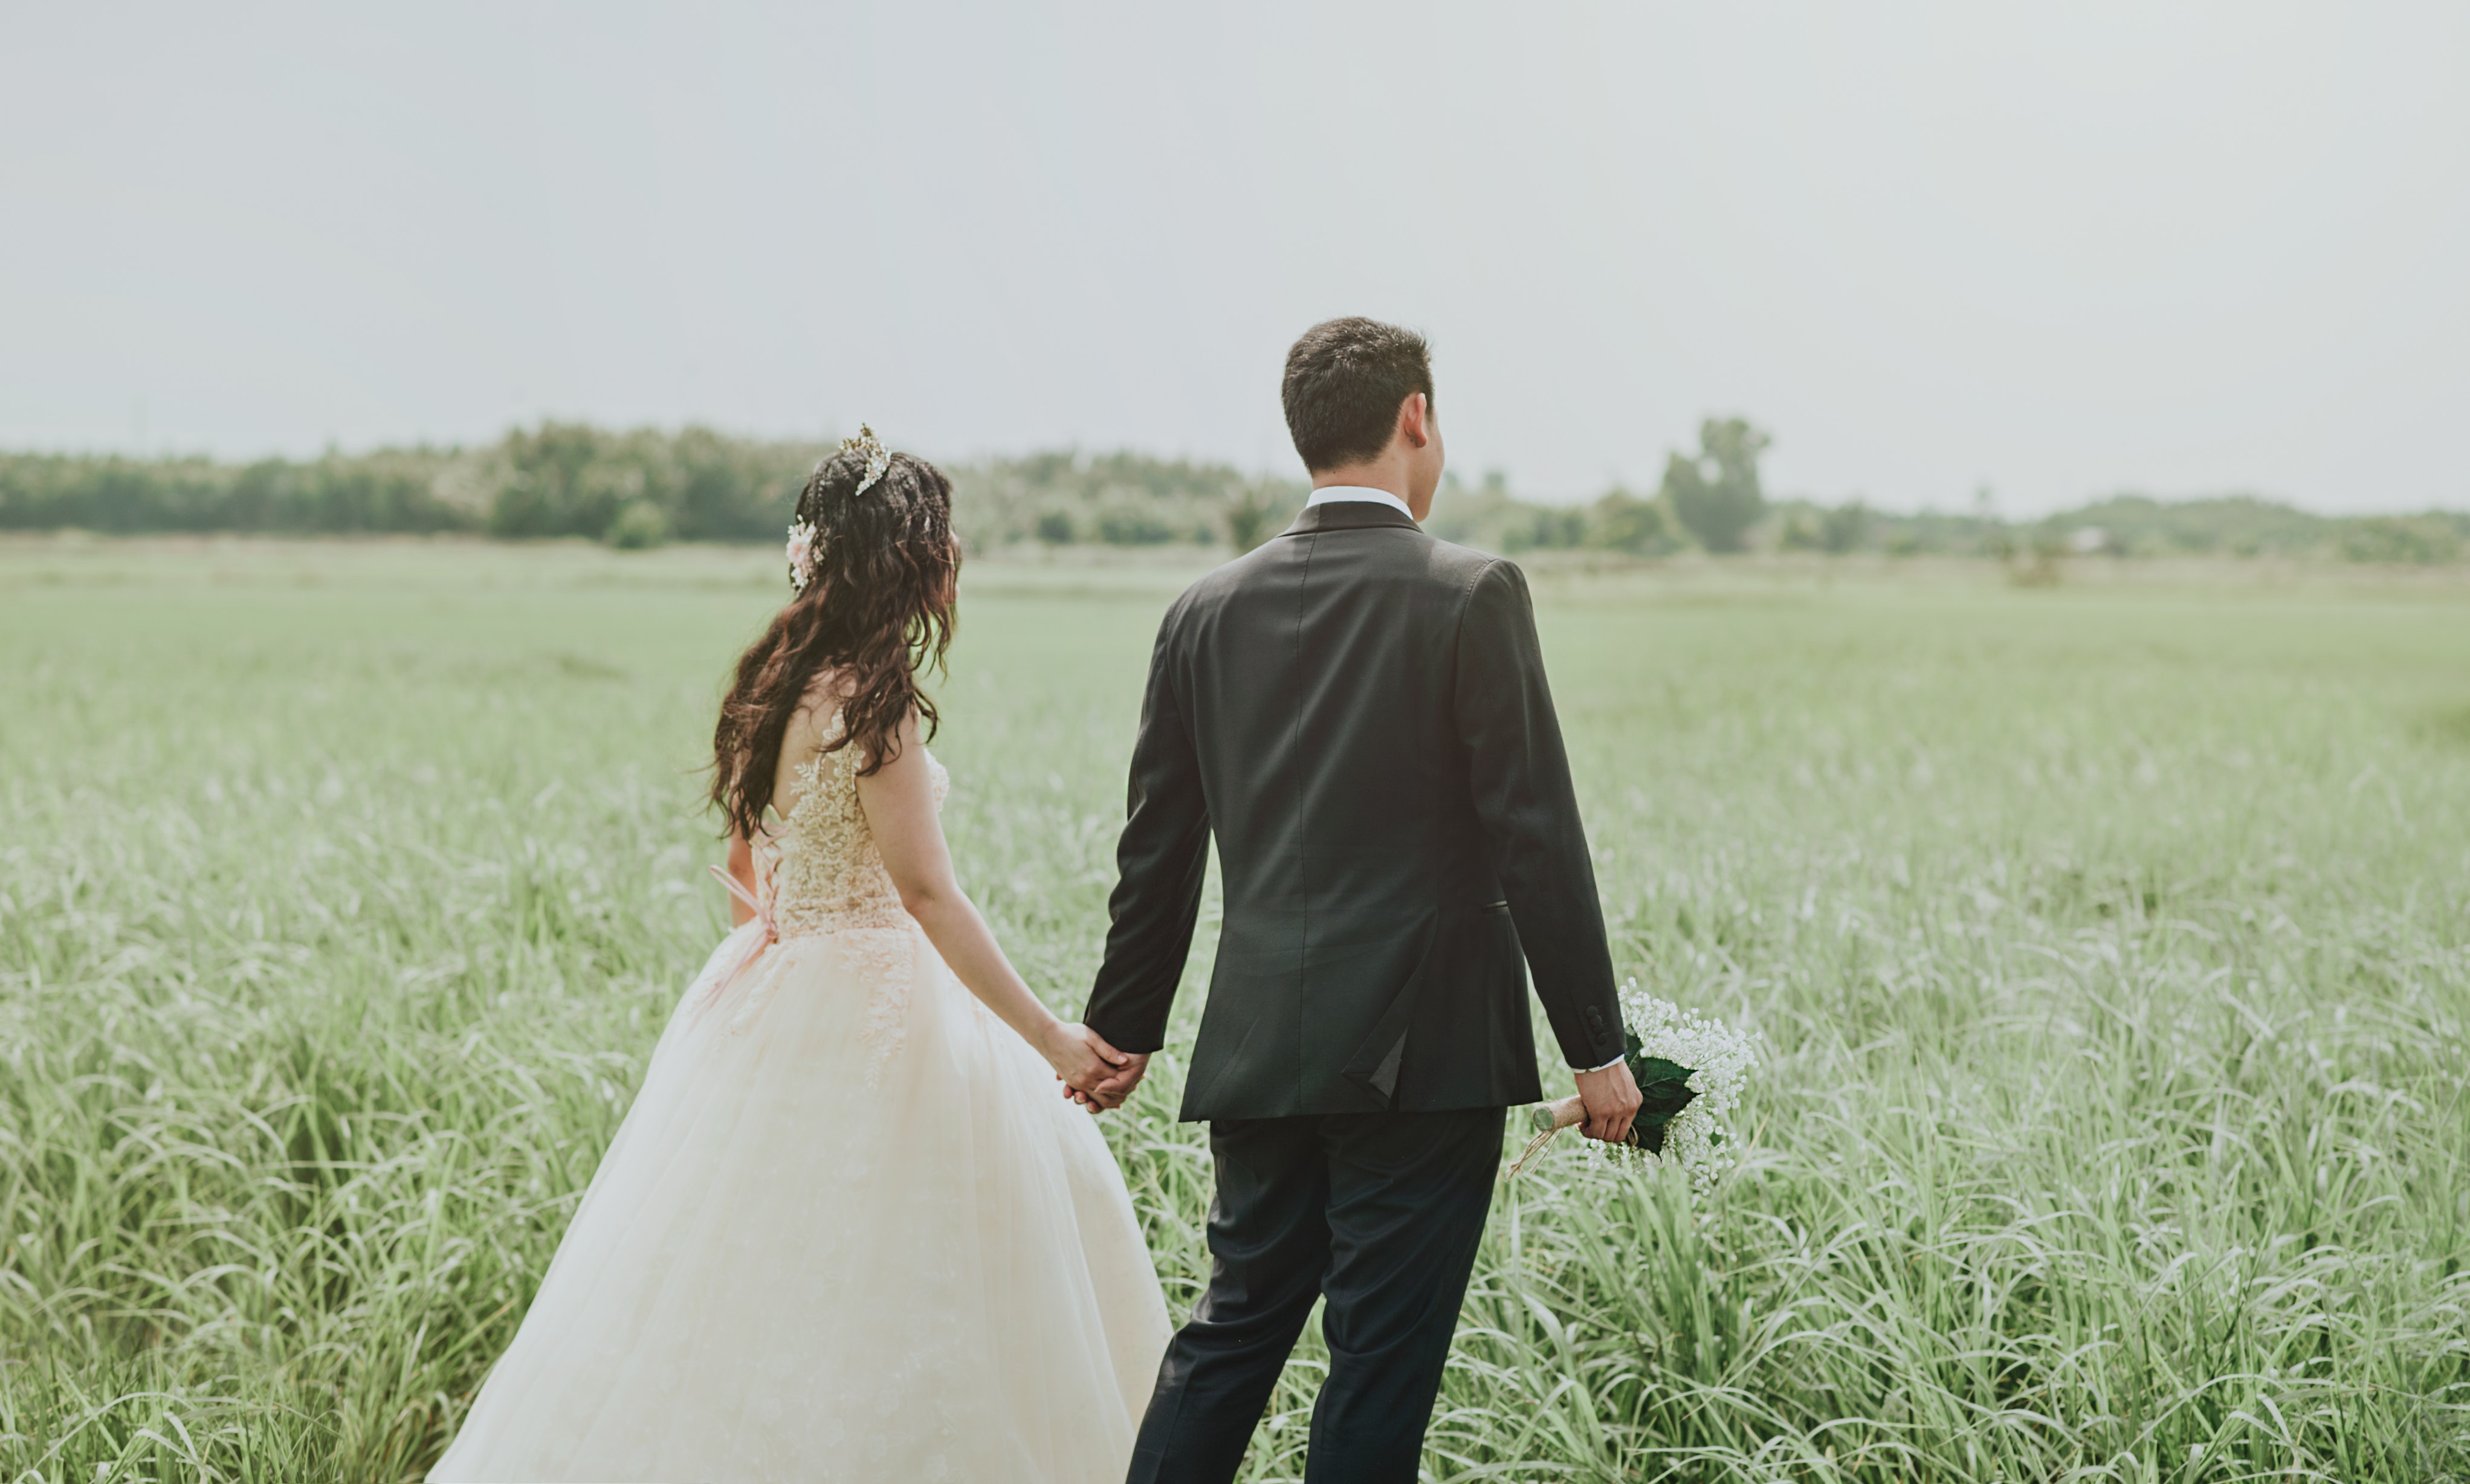
photograph, bride, wedding, grass, gown, grassland, dress, field, groom, wedding dress, prairie, bridal clothing, ceremony, grass family, happiness, girl, meadow, plantation, romance, event, landscape